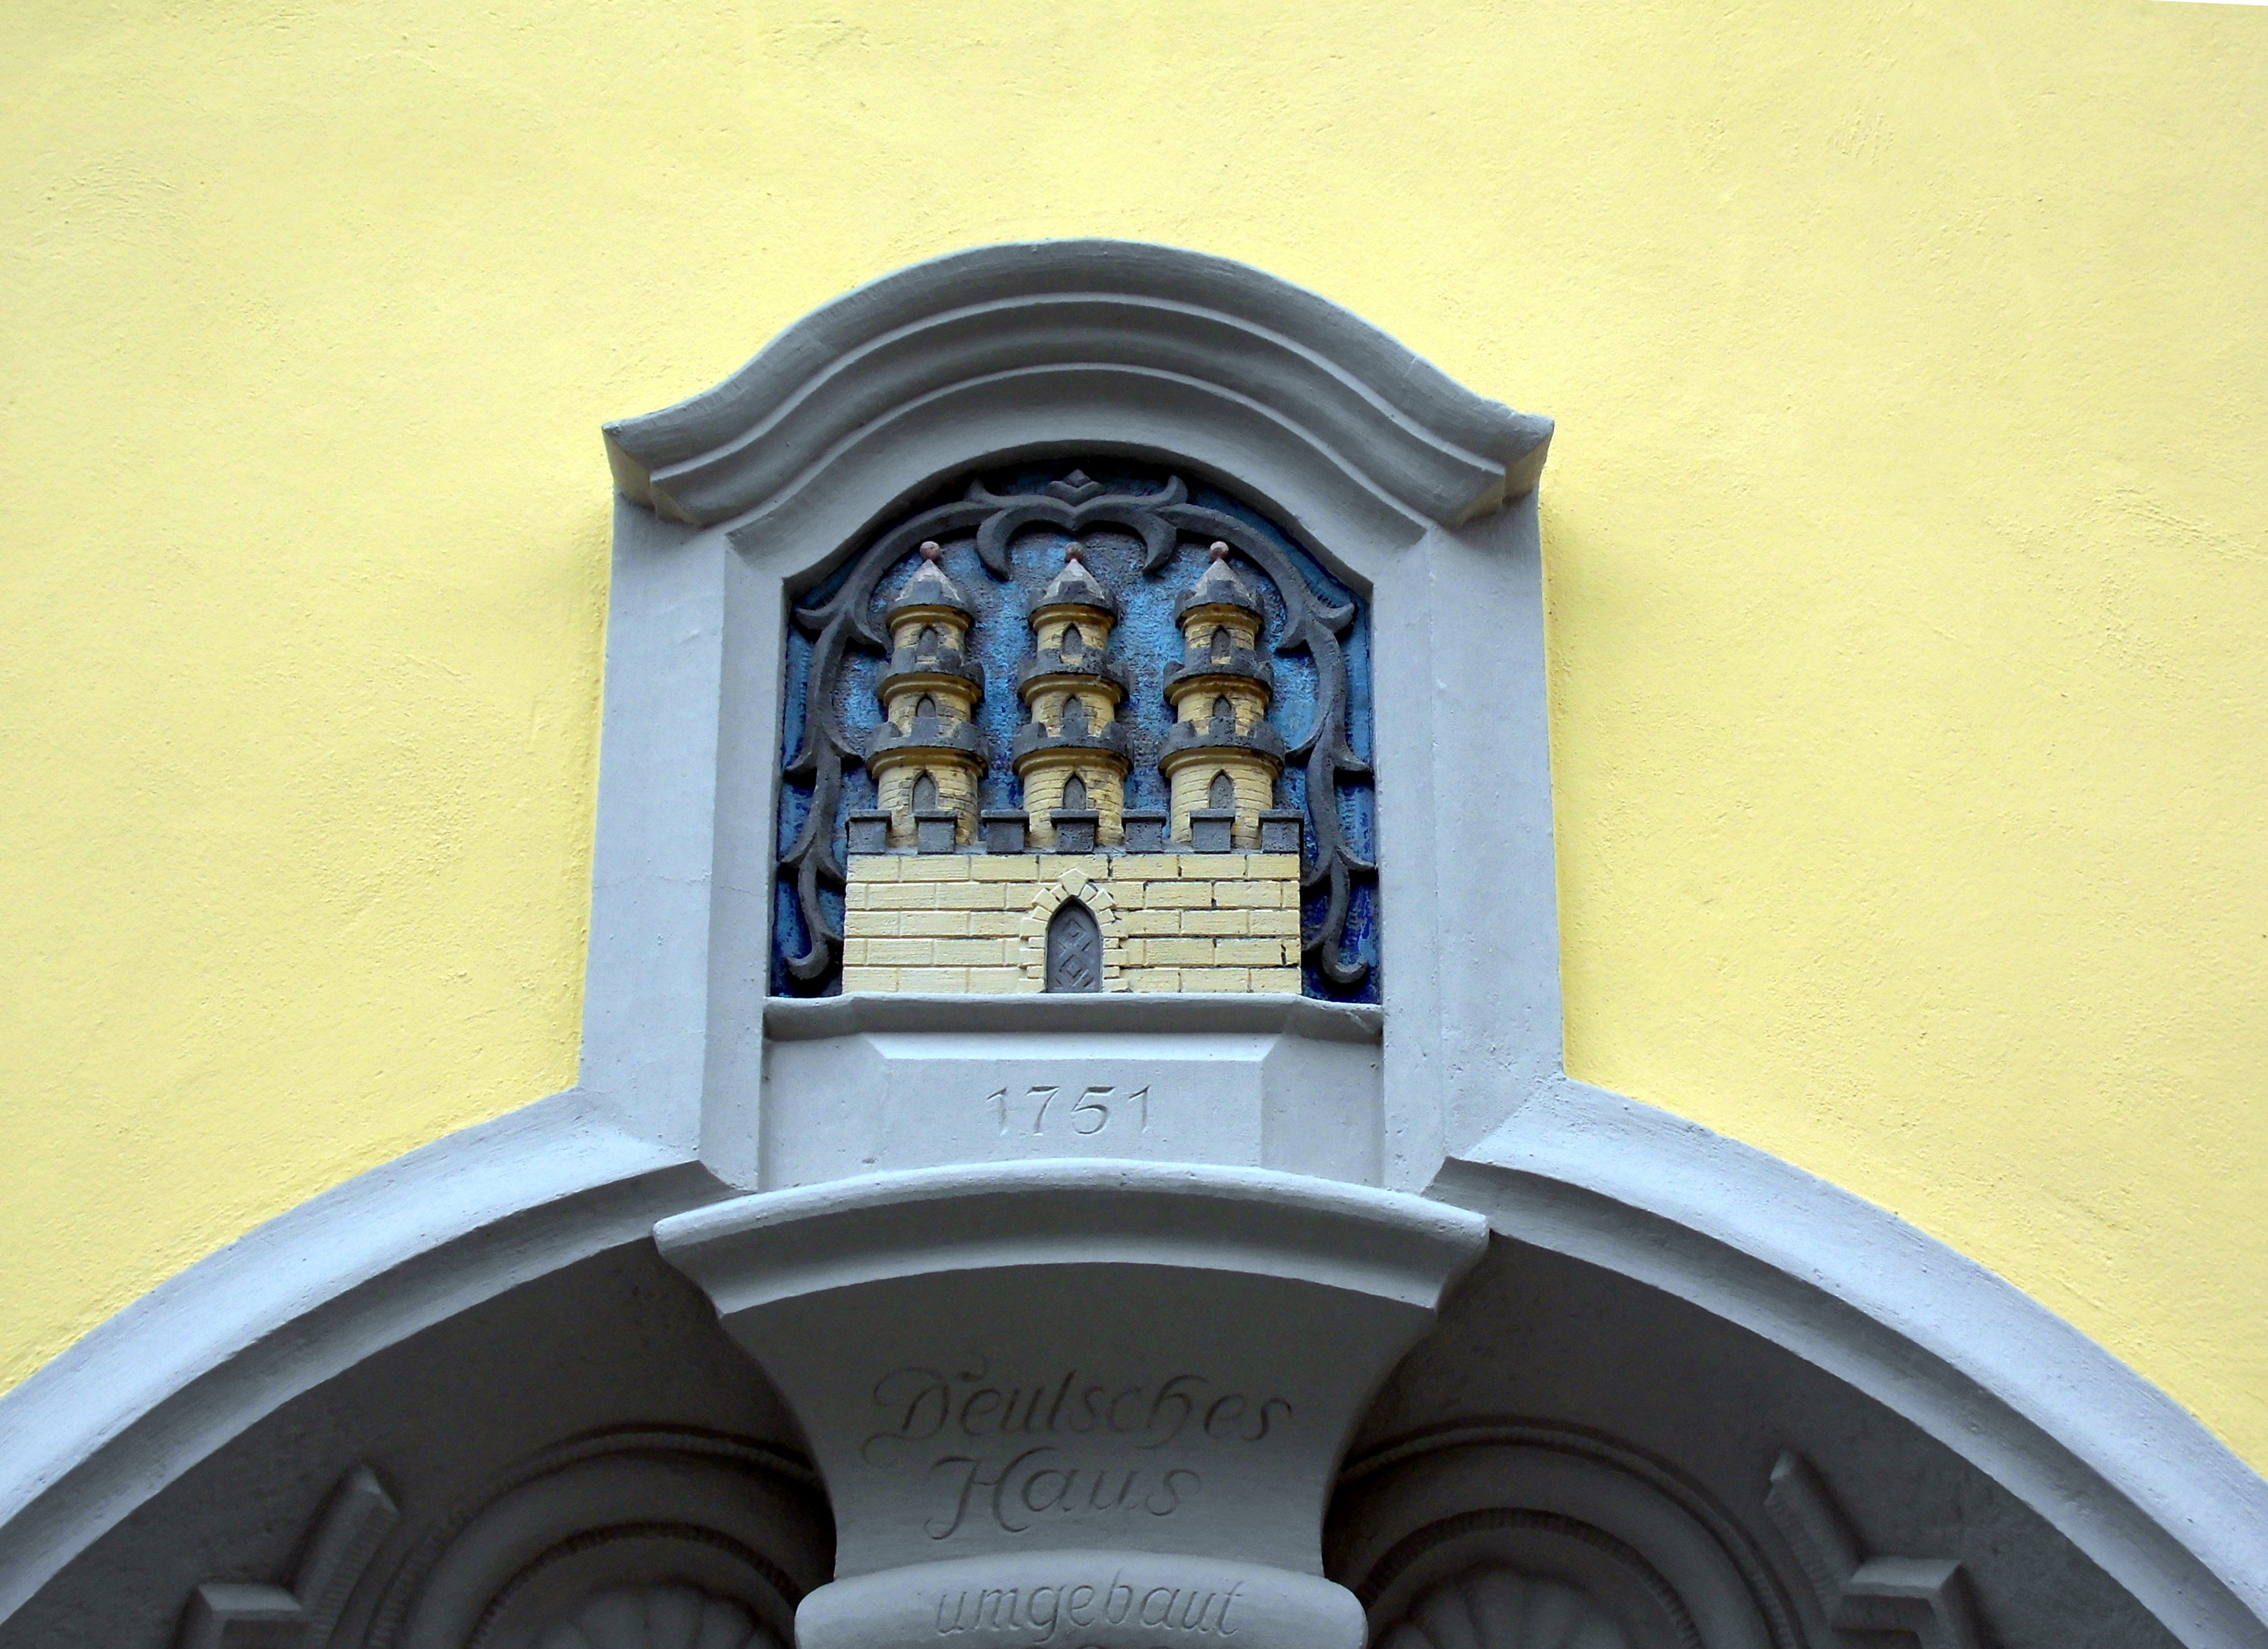
architecture, window, old, blue, ornament, historically, housewife, ore mountains, coat of arms, reconstructed, zschopau, prosperous middle class